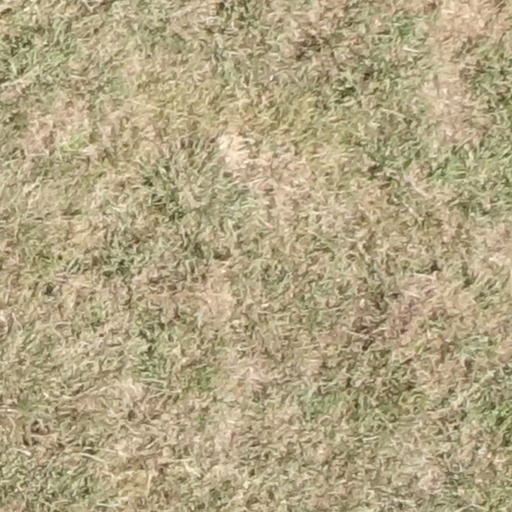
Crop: sorghum